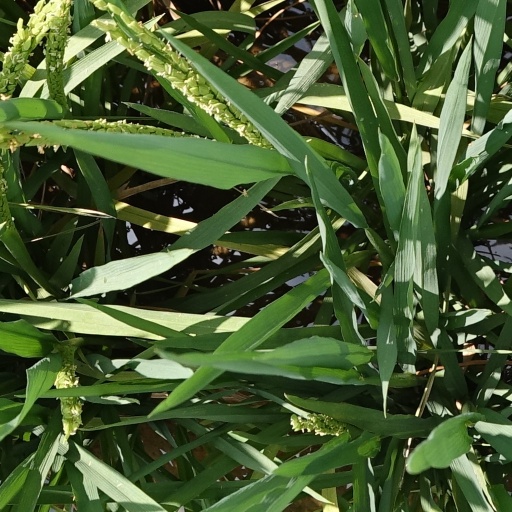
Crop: rice